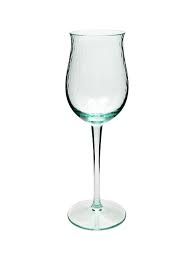
Label: glass